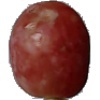
Label: Grape Pink 1